Nieves López Martínez

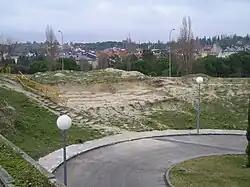
North Somosaguas, Pozuelo de Alarcón, Madrid, Spain.

The site hosted several "field seasons", in which excavations were led for the discovery and collection of different fossils and sometimes also sediments for study. These were usually conducted during the spring, time during which students cleared and analyzed further sections of the project.